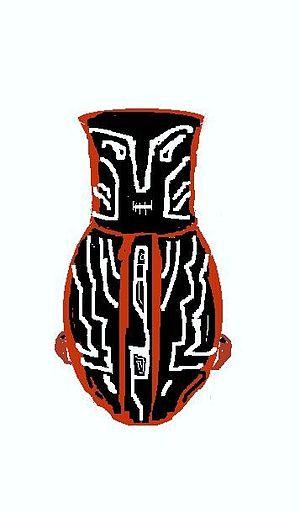
L’histoire de l’Argentine est l’historiographie des événements survenus sur l’actuel territoire de la République argentine depuis les premiers peuplements humains jusqu’à nos jours.